The Tingler

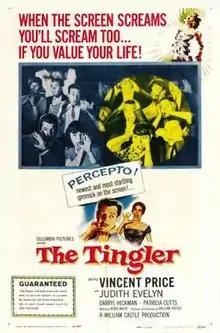
Pressbook ad for The Tingler

The Tingler is a 1959 American horror film produced and directed by William Castle. It is the third of five collaborations between Castle and writer Robb White, and starring Vincent Price.